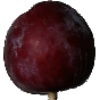
Label: Plum 1